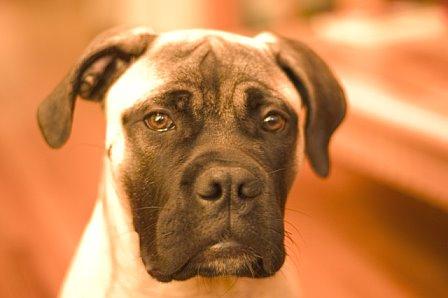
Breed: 231-n000077-bull_mastiff